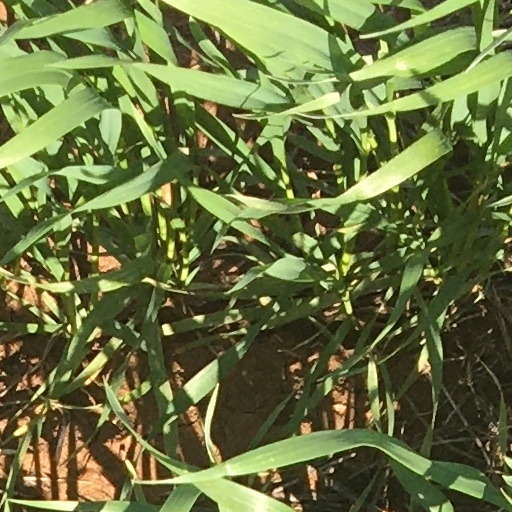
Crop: wheat